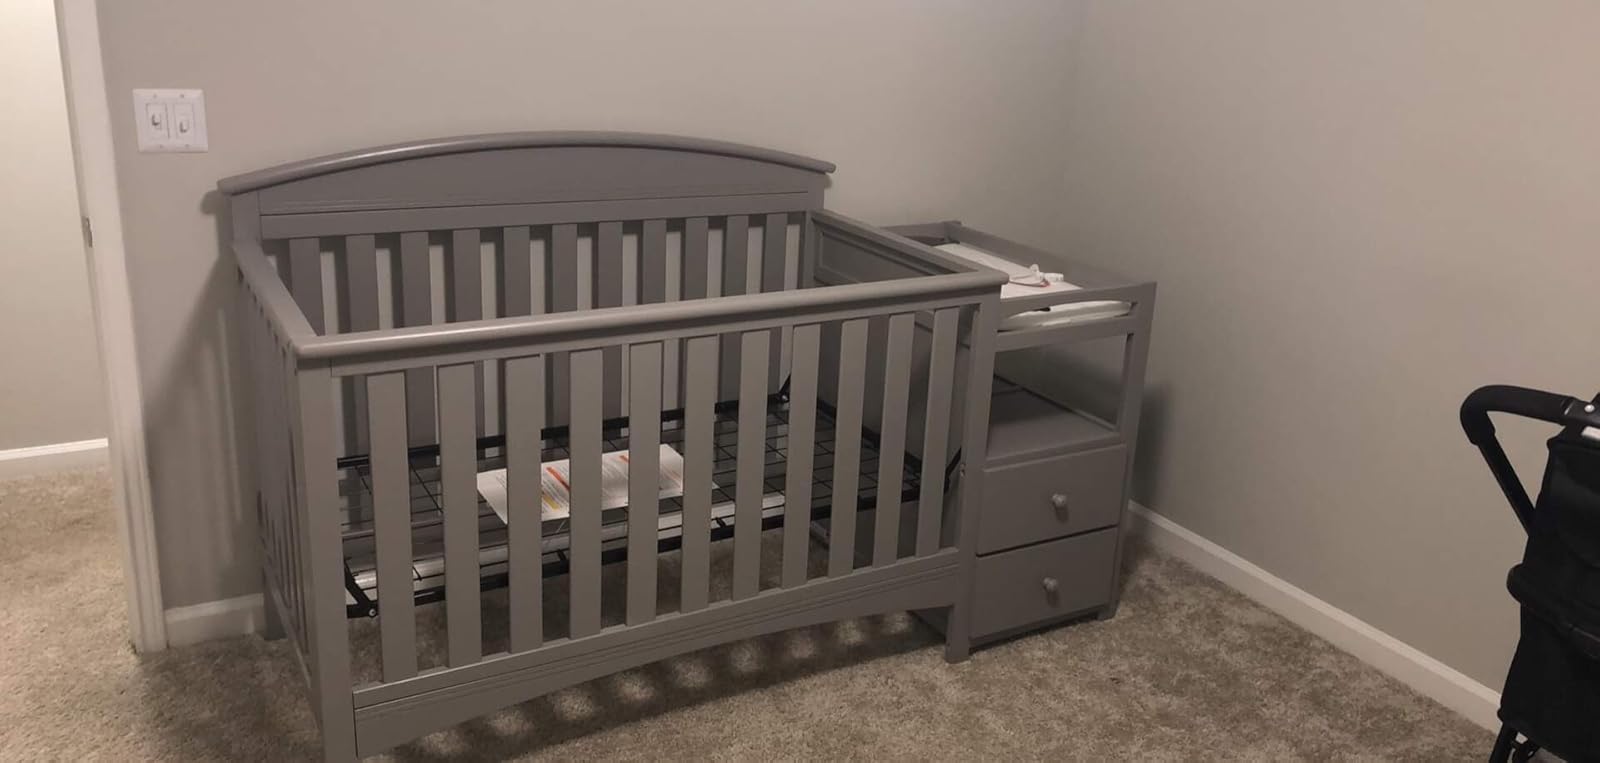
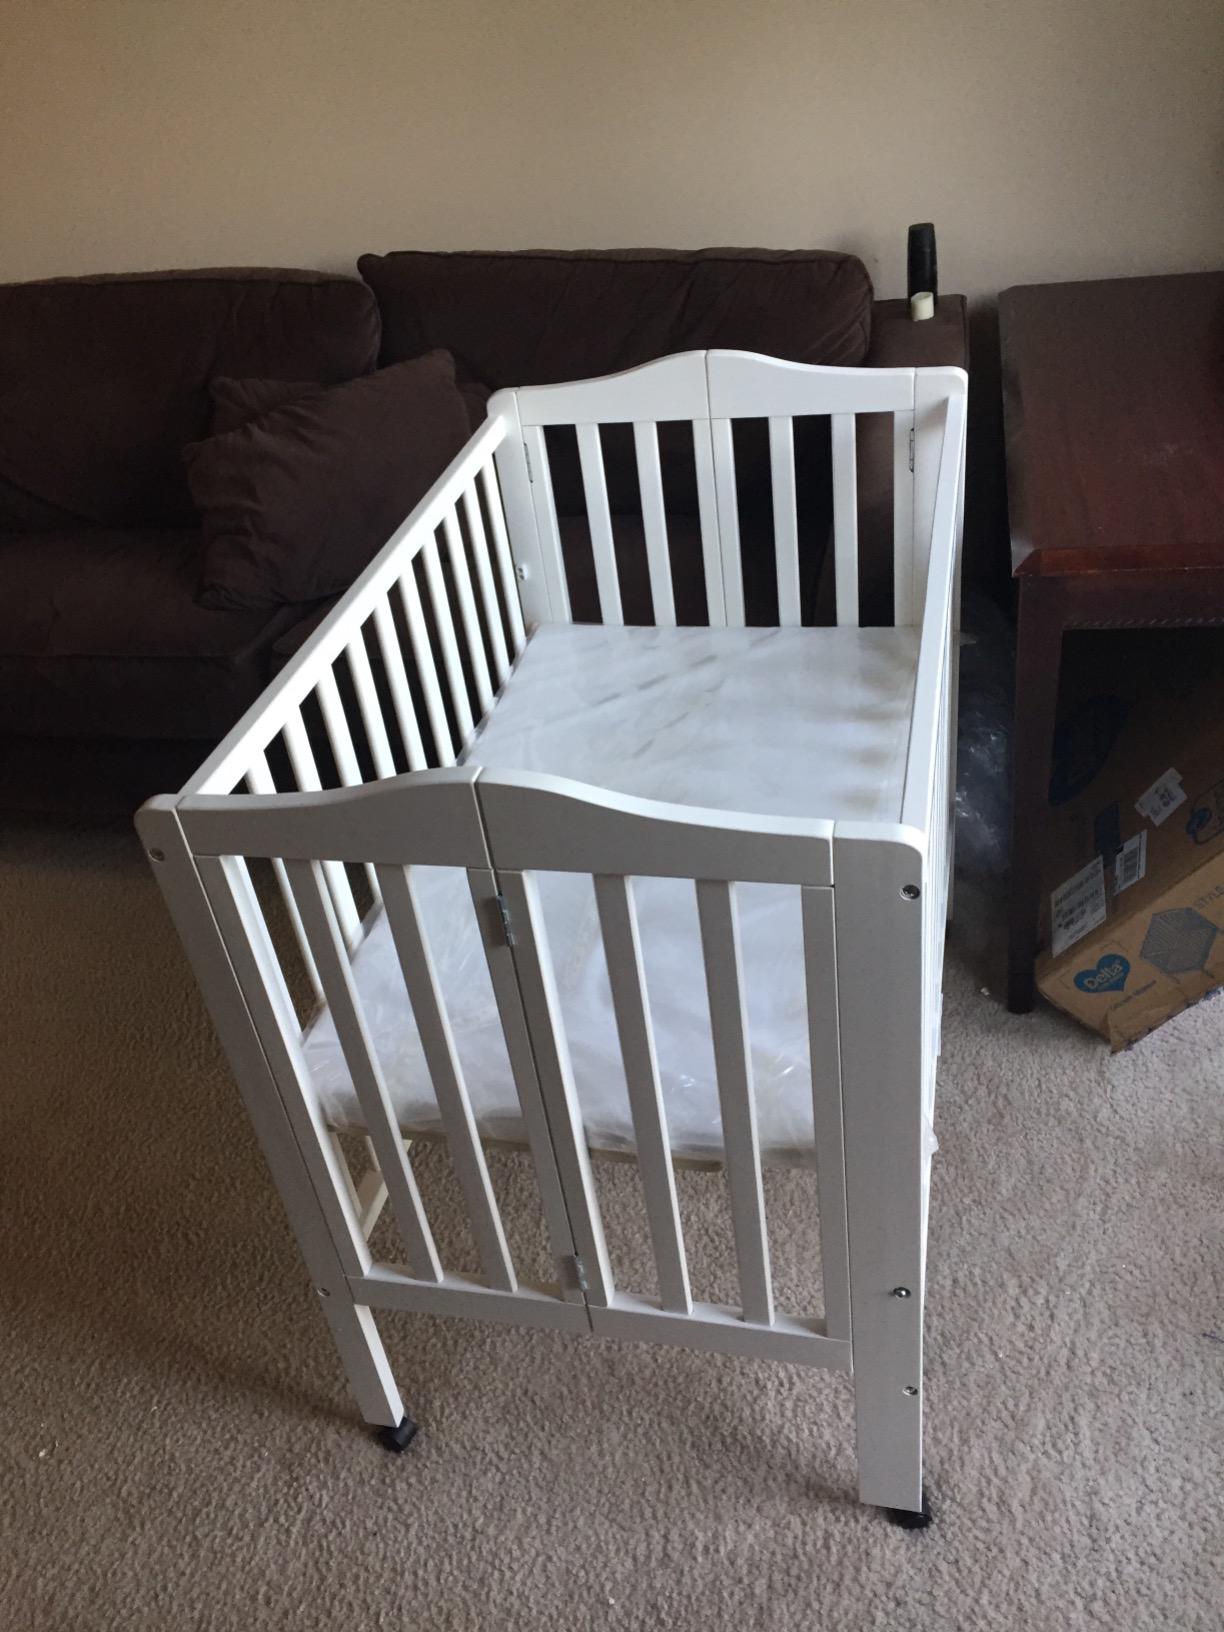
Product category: products_crib
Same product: no